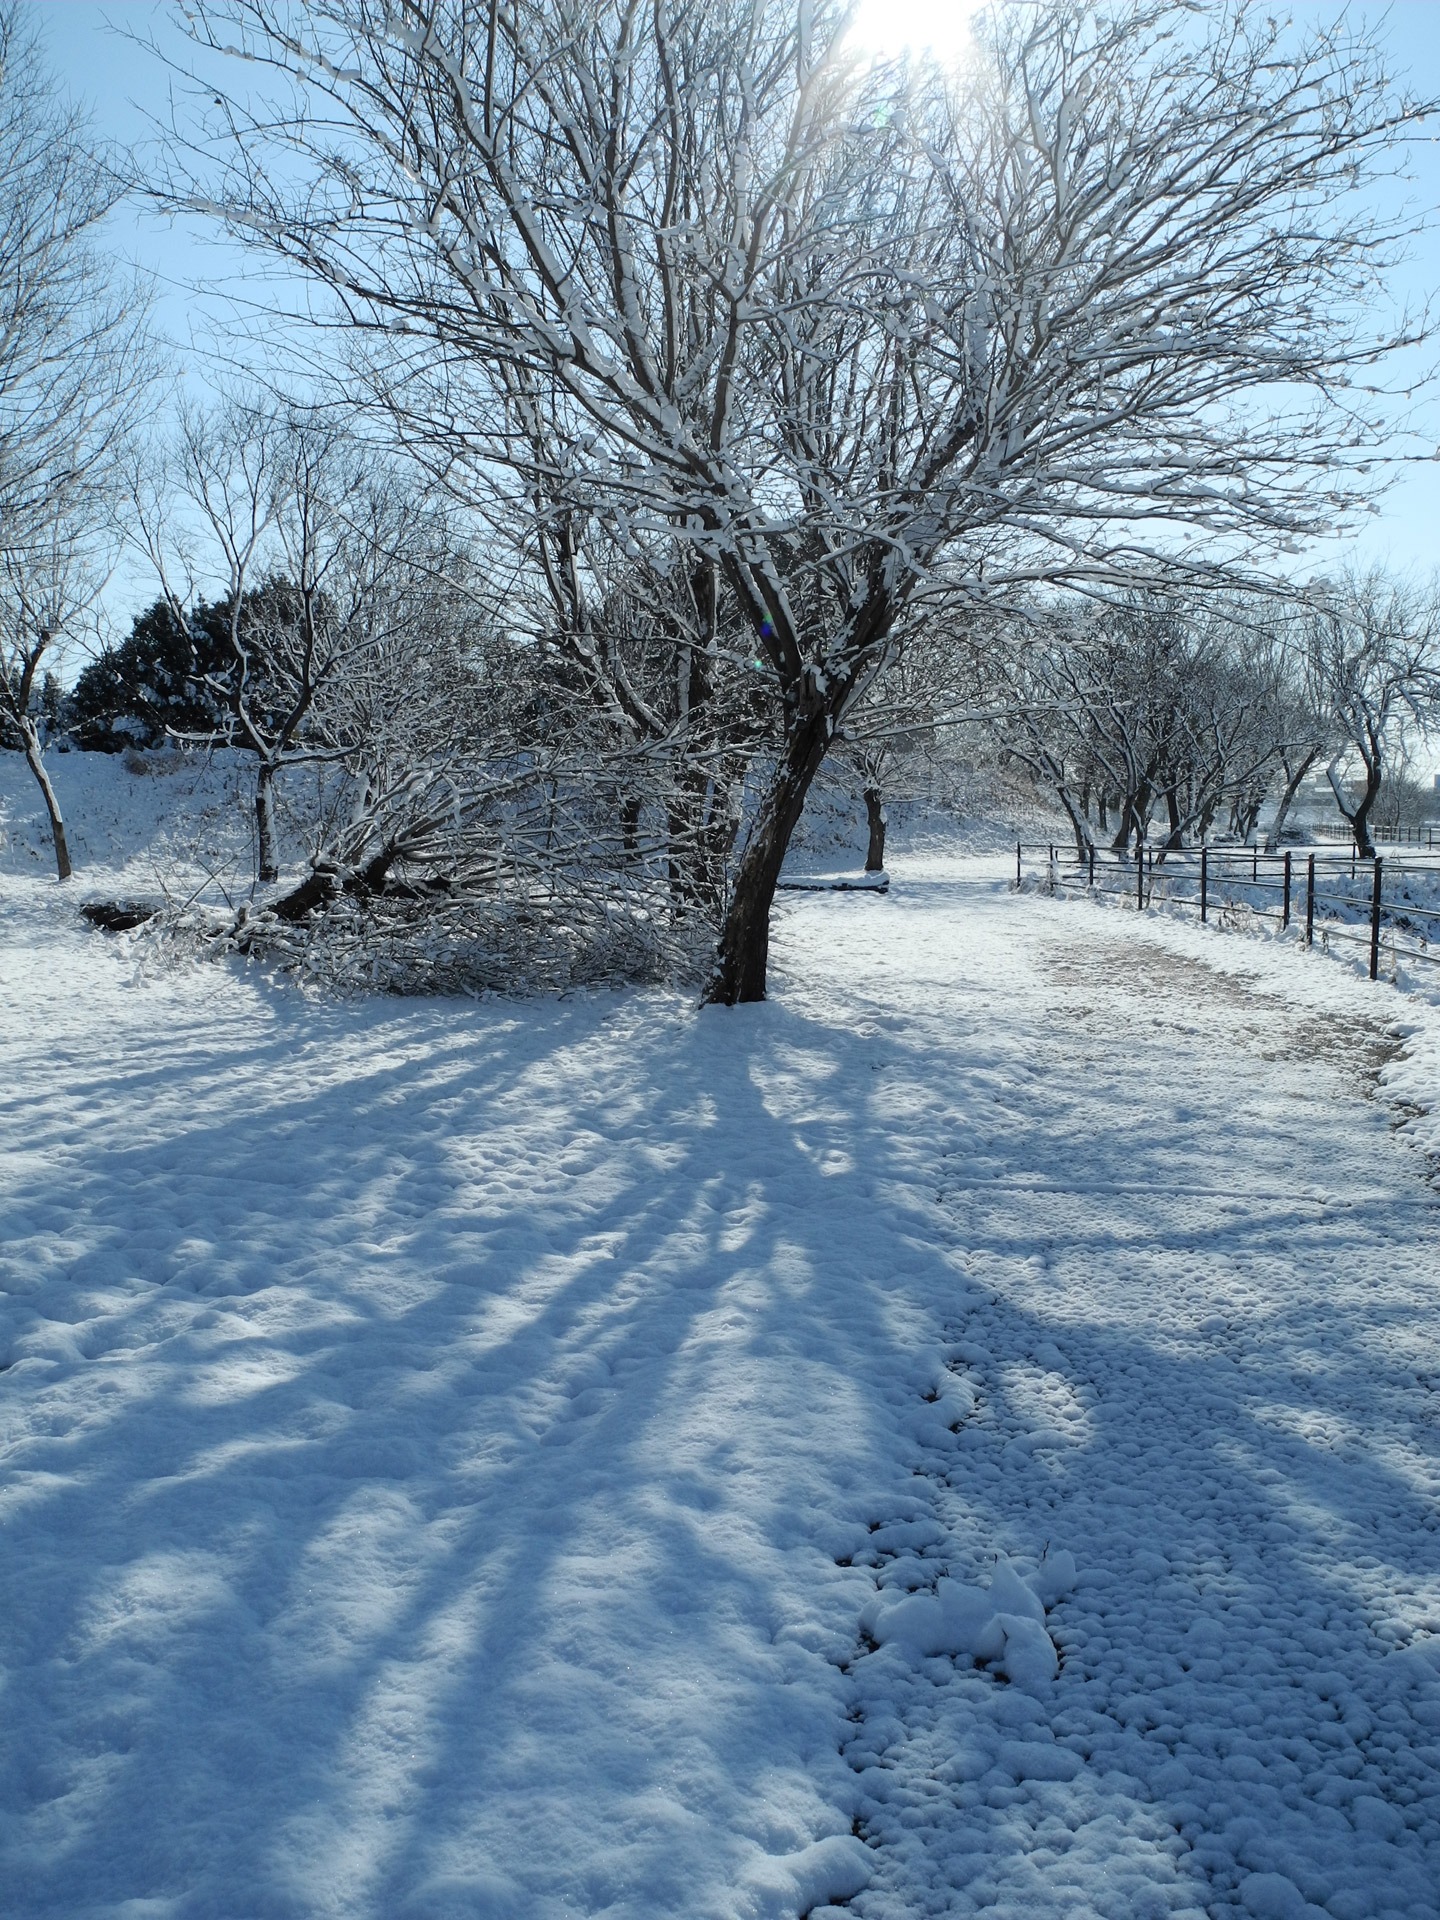
tree, nature, forest, outdoor, branch, snow, cold, winter, white, frost, ice, scenery, weather, snowy, frozen, season, snowfall, trees, outdoors, woods, silver, blizzard, december, frosty, january, freezing, wintertime, winter storm, rain and snow mixed